Margaret Ogola

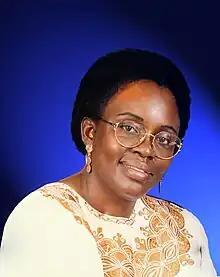
Ogola circa 1998

Margaret Atieno Ogola (12 June 1958 – 21 September 2011) was a Kenyan Catholic novelist who wrote "The River and the Source" and its sequel, "I Swear by Apollo".